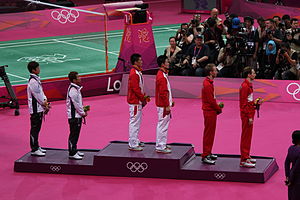
Badminton under sommer-OL 2012 (herredouble) / Medaljetagere
Medaljeoverrækkelse i herrebouble ved OL i 2012
Mændenes badminton-doubleturnering ved de olympiske lege i London 2012, fandt sted fra 28. juli til 5. august på Wembley Arena. Lodtrækningen om hvem der skulle møde hvem i de indledende kampe blev afholdt den 23. juli 2012. 32 spillere fra 14 nationer deltog i begivenheden. Kinas Cai Yun og Fu Haifeng vandt guldmedalje.